Sin-you

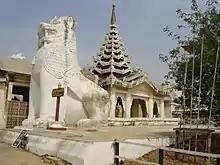
Sin-you in Shwezigon Pagoda, a Buddhist temple located in Nyaung-U, a town near Bagan, in Myanmar.

The "Sin-you" (Jap. 神羊, shin'yō, also called Hiai Chai, Chiai Tung, or Kai Tsi) is a mythical creature known throughout various East Asian cultures.